Chicks on Speed

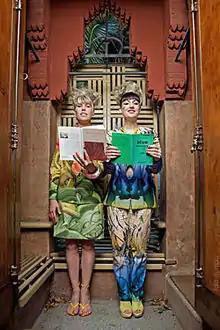
Alex Murray-Leslie and Melissa Logan, portrayed in a Gaudi building in Barcelona in 2009

A cassette titled "Analog Internet" was the first piece of music released by Chicks On Speed. The cassette was released in 1997, though it seems widely agreed that the first Chicks on Speed single was a cover of the song "Warm Leatherette", originally by Daniel Miller (as The Normal), released in 7" form. The single was released in 1998 and four further singles ("Smash Metal", "Euro Trash Girl" (originally by Cracker in 1993), "Mind Your Own Business" (originally by Delta 5 in 1979) and "Glamour Girl" over 1998 and 1999) preceded any actual album releases. In March 2000, two Chicks on Speed LPs were released; the first, titled "The Un-Releases", is not considered an official album, instead described as a "collage" of various songs in various forms. Chicks on Speed's debut, "Chicks On Speed Will Save Us All" appeared later in the month and featured all five of the previous singles as well as a new one, "Kaltes Klares Wasser", a cover of a song by the German all-women punk band Malaria!. All six of these singles proved popular and in October 2000, "The Re-Releases Of The Un-Releases" was issued.